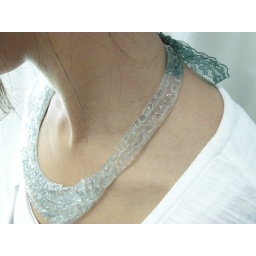
Tumbled shattered car safety glass encased in gel medium. Lace serves as the tie.